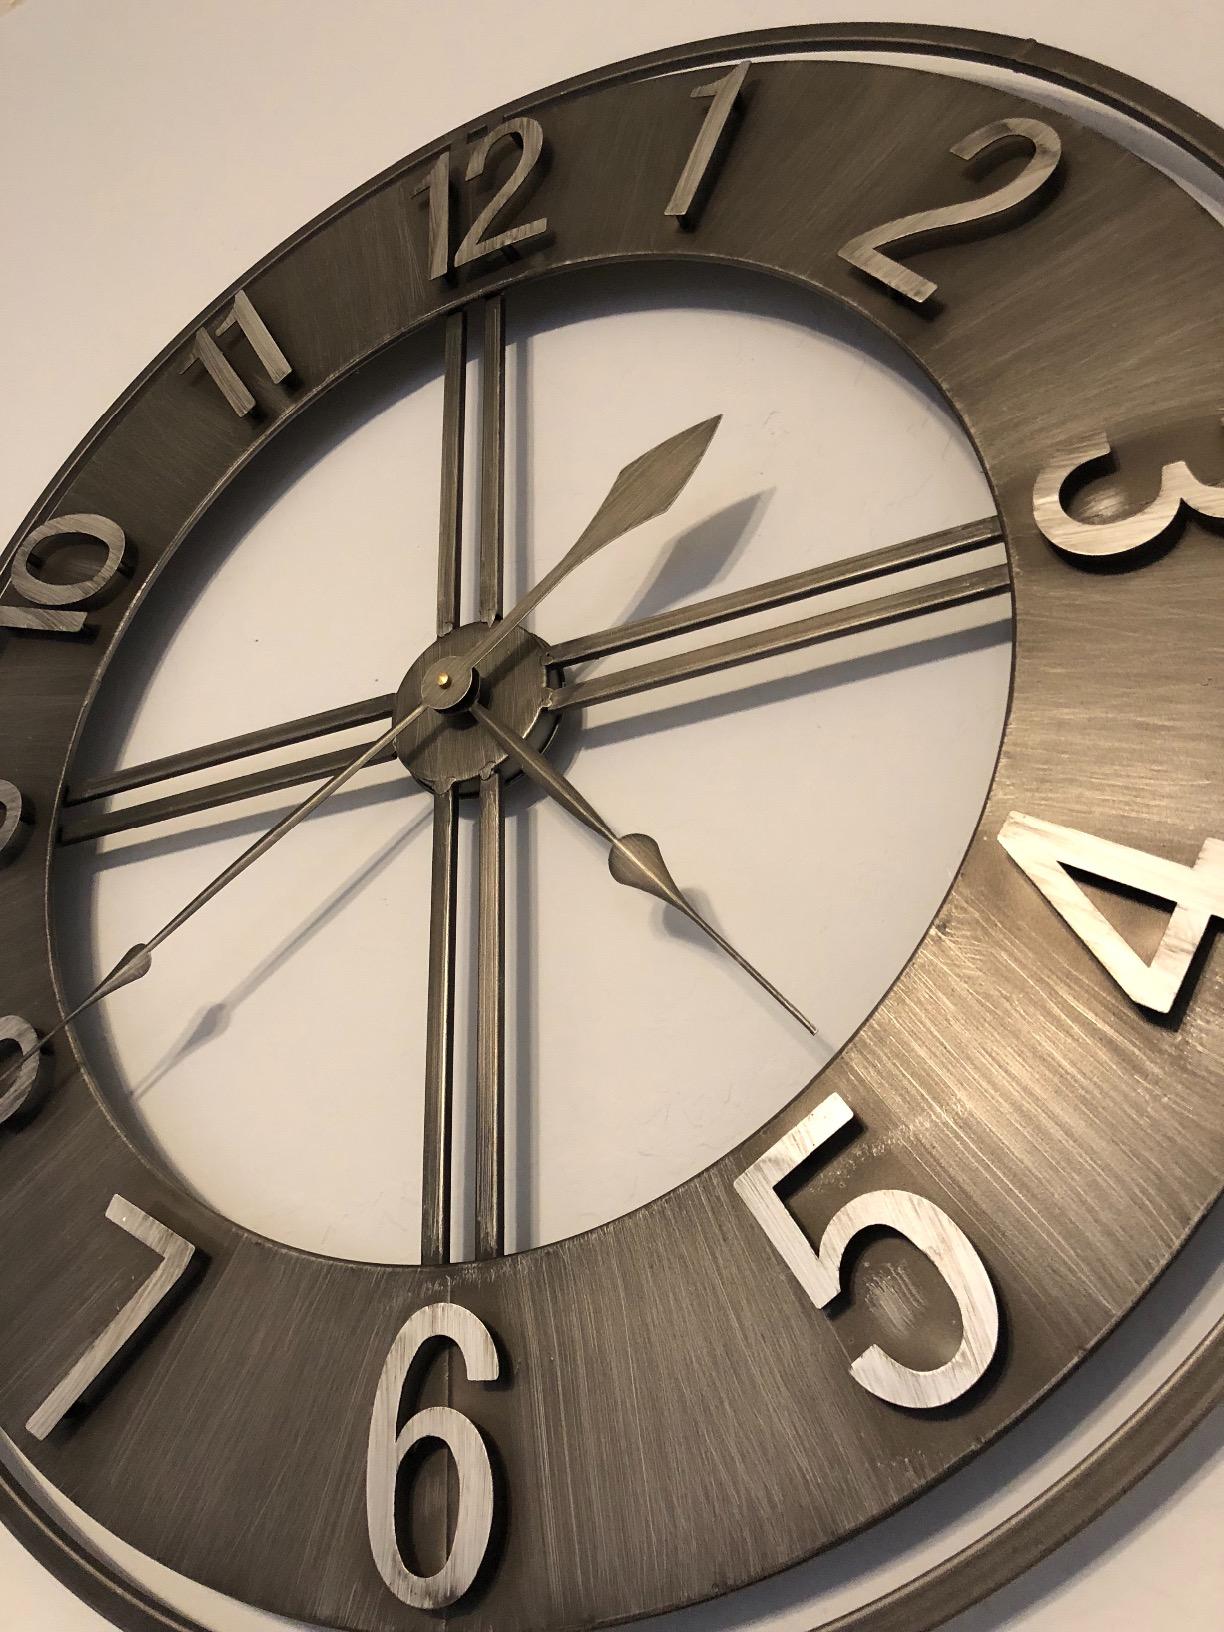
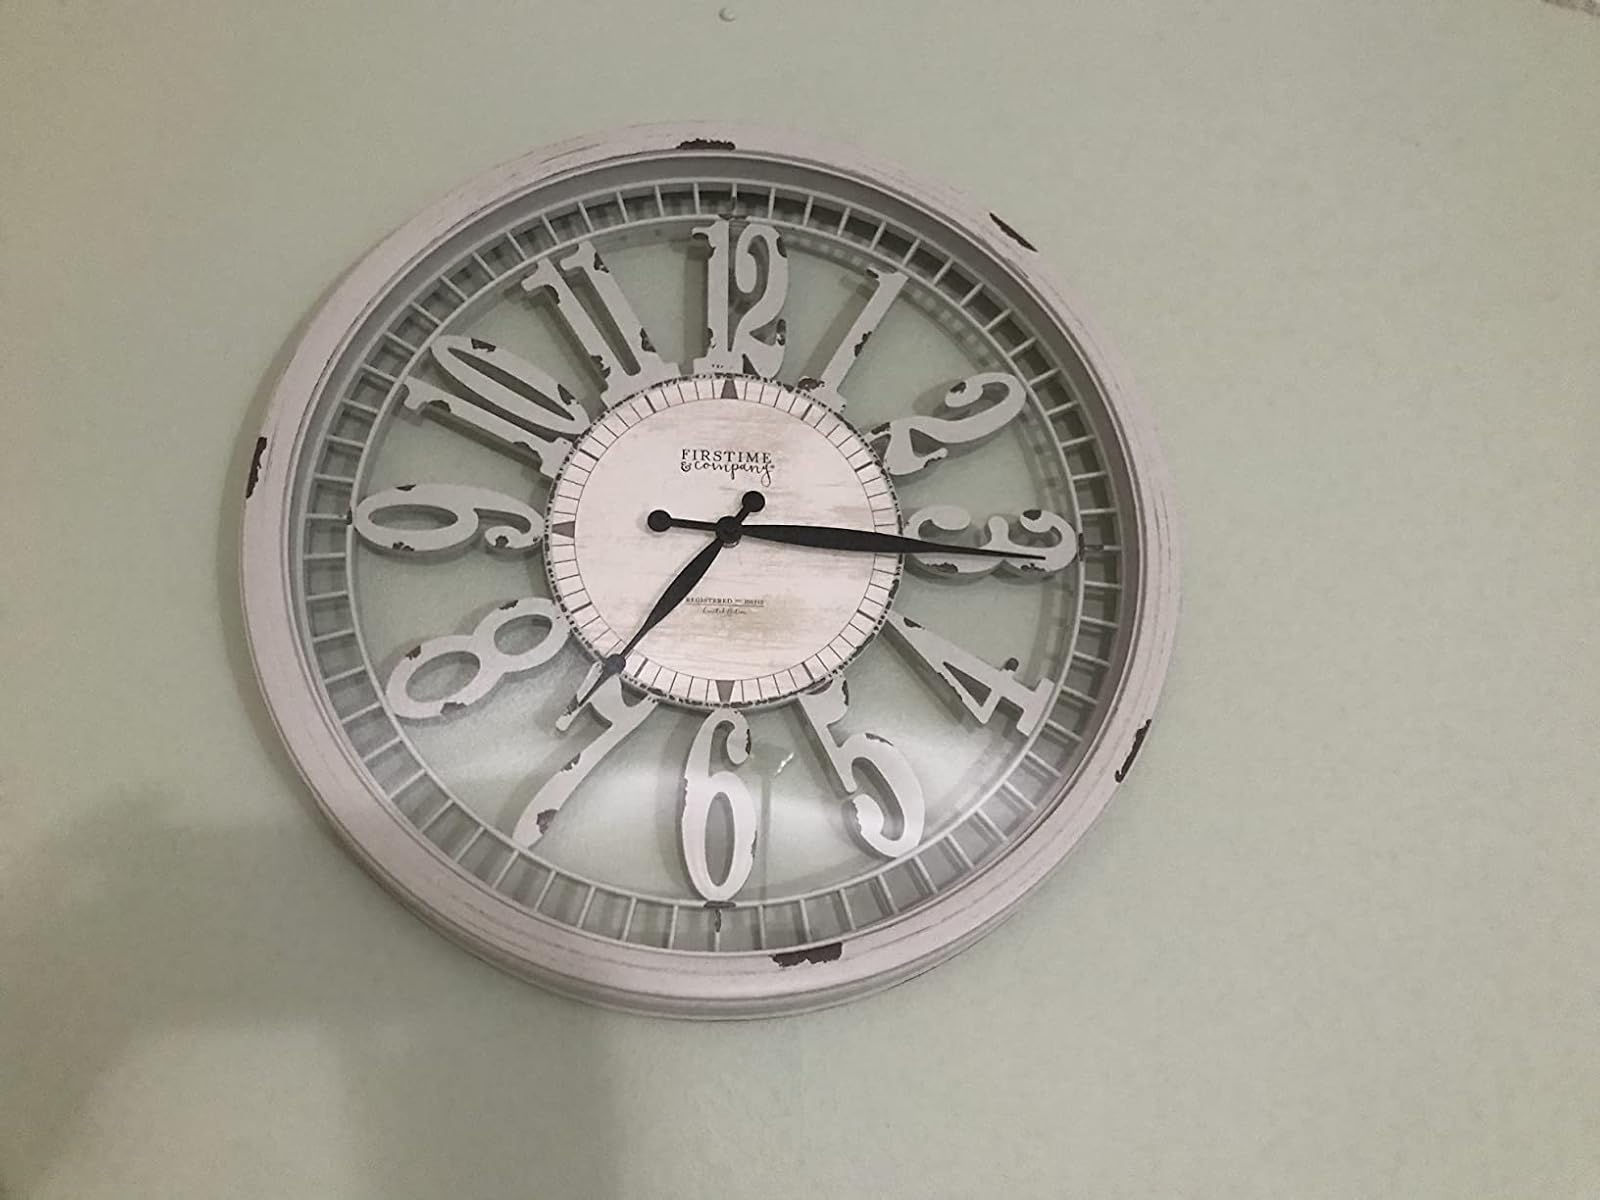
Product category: clock
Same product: no